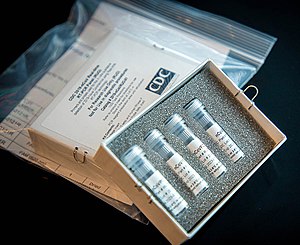
COVID-19 / Diagnose
Kit fra Det Amerikanske Centers for Disease Control til at testet for virusset.[25]
COVID-19,